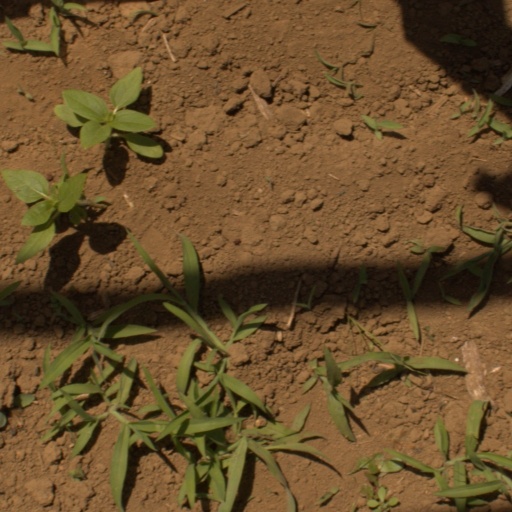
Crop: Jerusalem artichoke